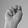
ASL letter: N